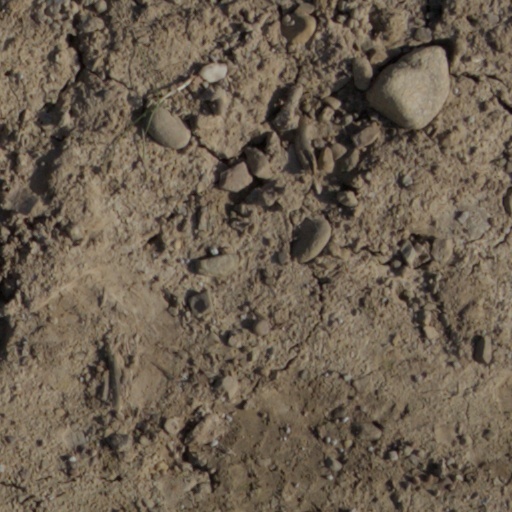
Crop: wheat